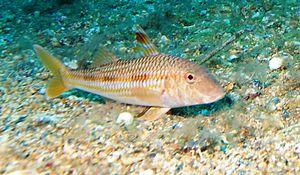
Les Mullidae sont une famille de poissons marins de l'ordre des Perciformes représentée par six genres et 77 espèces.
Mullus est un genre de poissons marins de la famille des Mullidae.